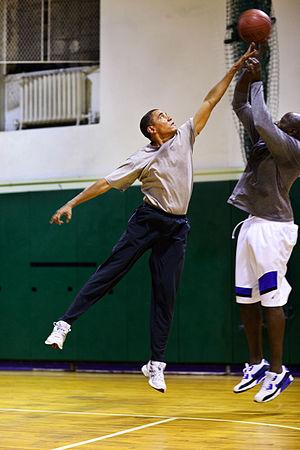
Le président Barack Obama joue au basket avec son aide personnel Reggie Love à la St. Bartholomew's Church à New York, où le président a assisté à l'Assemblée générale des Nations unies, 23 sept. 2009.
Le basket-ball ou basketball, fréquemment désigné en français par son abréviation basket, est un sport de balle et sport collectif opposant deux équipes de cinq joueurs sur un terrain rectangulaire. L'objectif de chaque équipe est de faire passer un ballon au sein d'un arceau de 46 cm de diamètre, fixé à un panneau et placé à 3,05 m du sol : le panier. Chaque panier inscrit rapporte deux points à son équipe, à l'exception des tirs effectués au-delà de la ligne des trois points qui rapportent trois points et des lancers francs accordés à la suite d'une faute qui rapportent un point. L'équipe avec le nombre de points le plus important remporte la partie.